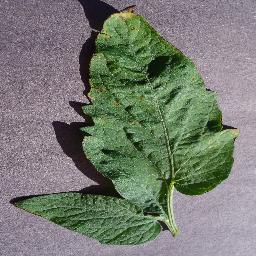
Label: Tomato___Target_Spot